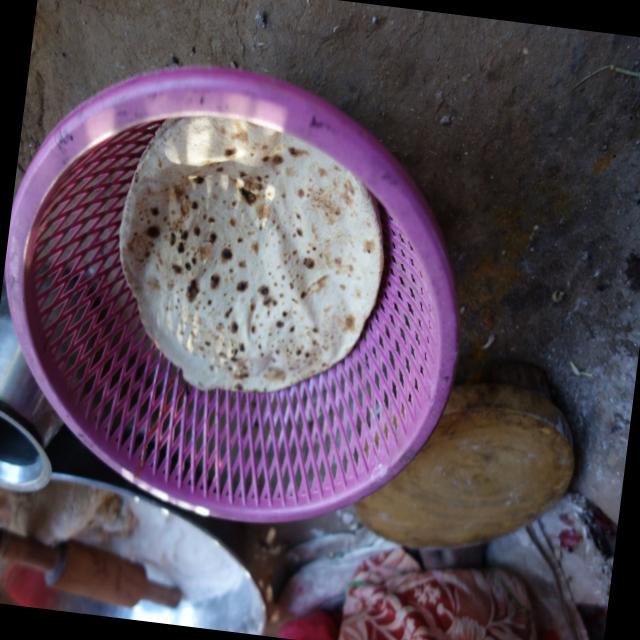
Dish: chapati